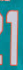
Number: 1